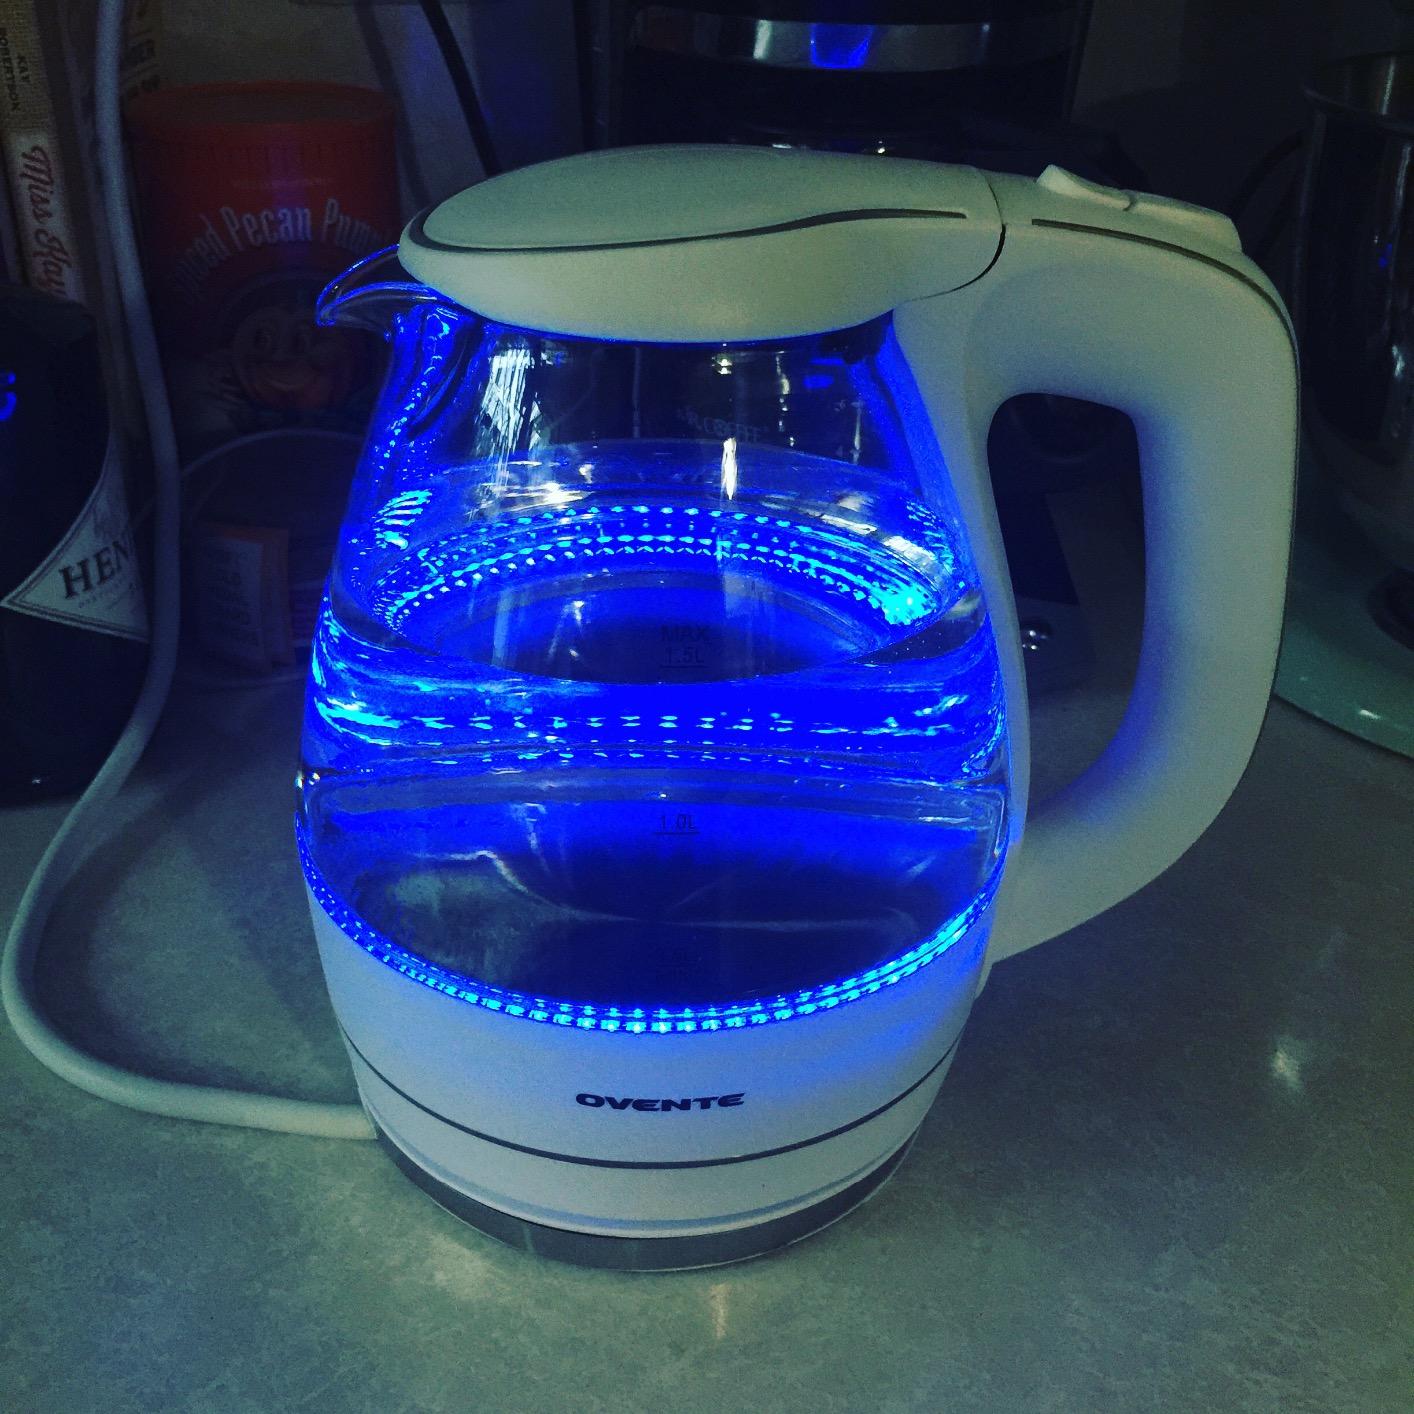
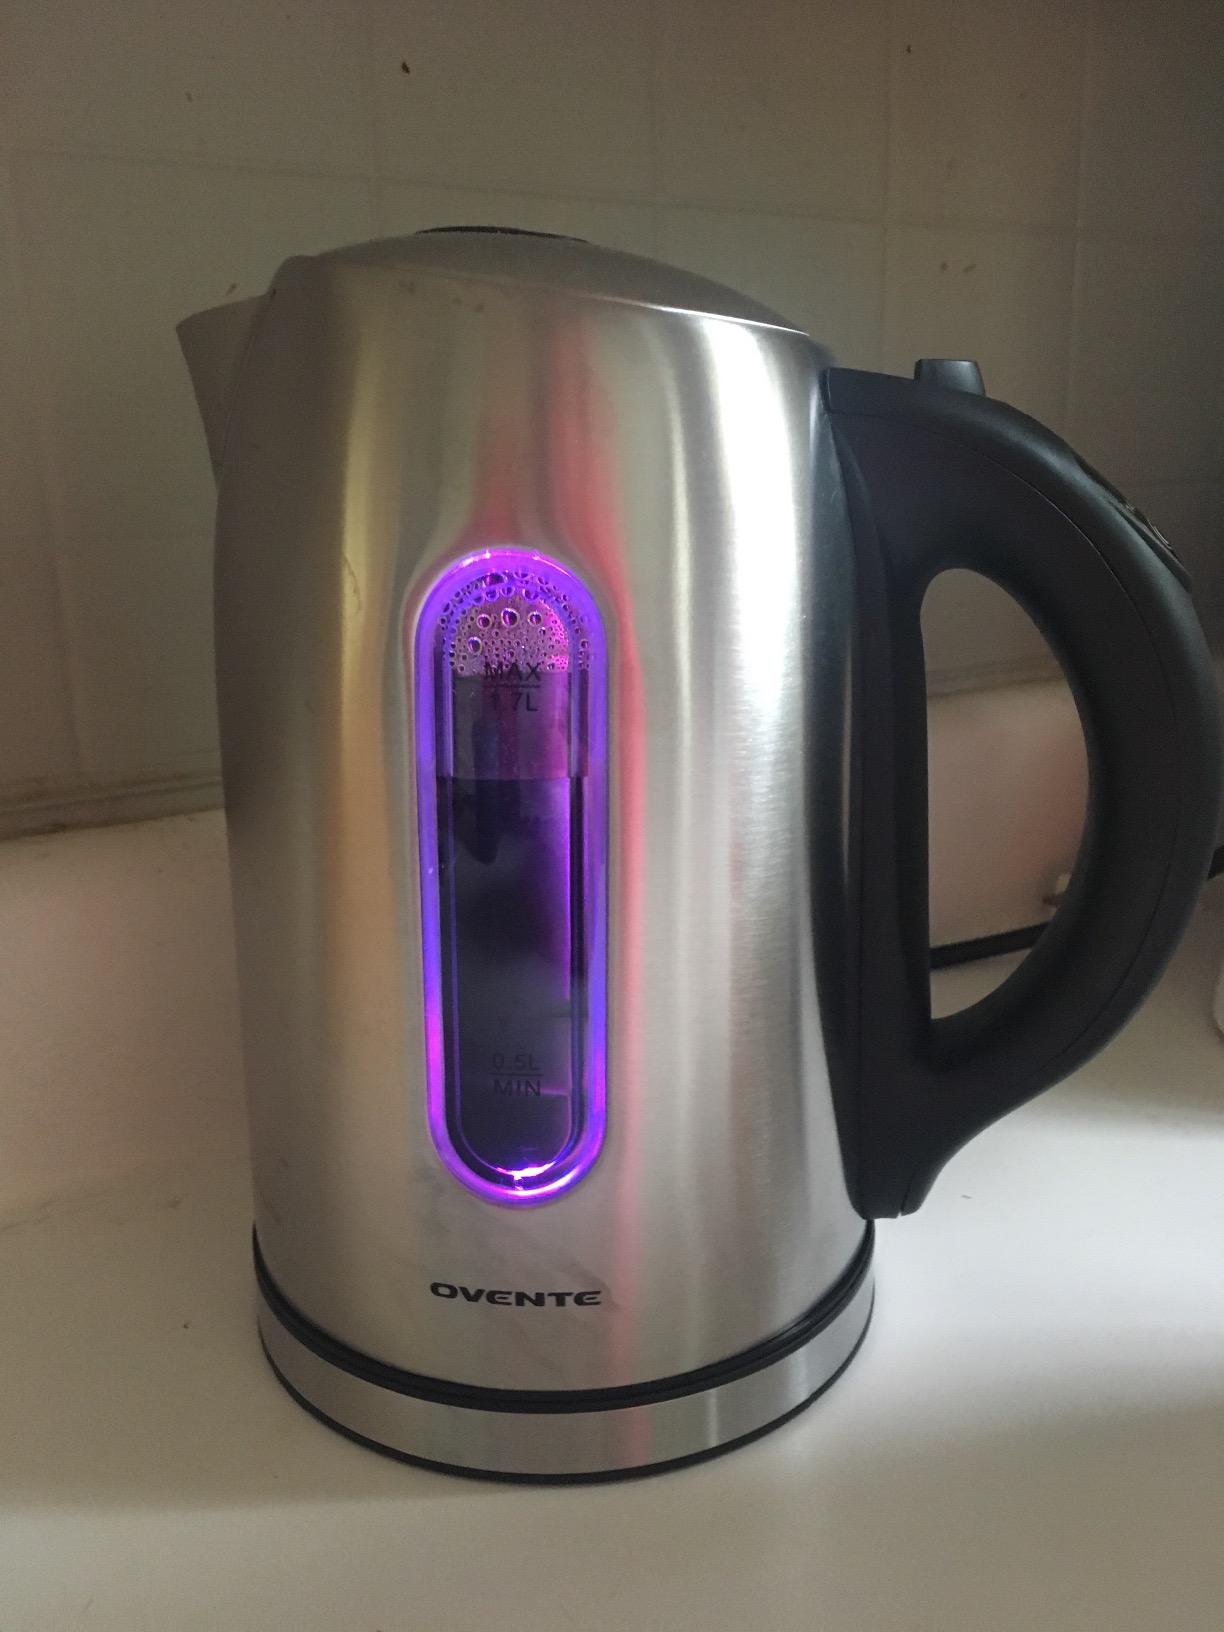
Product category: items_kettle
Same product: no